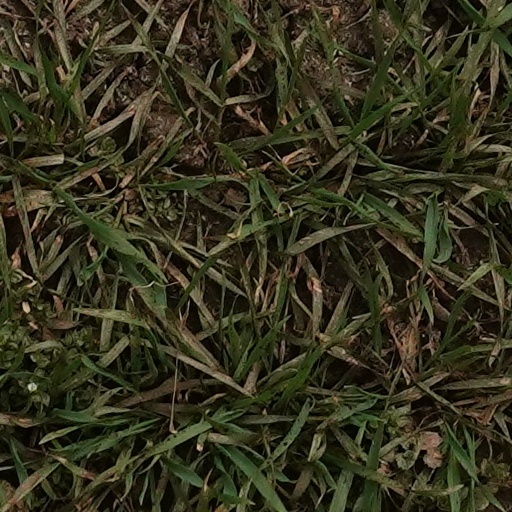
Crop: wheat